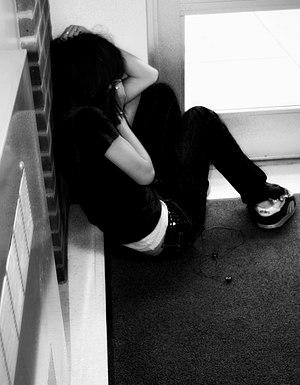
La théorie de l'objectification est une théorie s'inscrivant dans le domaine de la psychologie sociale. Elle a été développée par Barbara Fredrickson et Tomi-Ann Roberts en vue d'expliquer l'impact de l'objectification sexuelle sur la santé mentale des femmes.